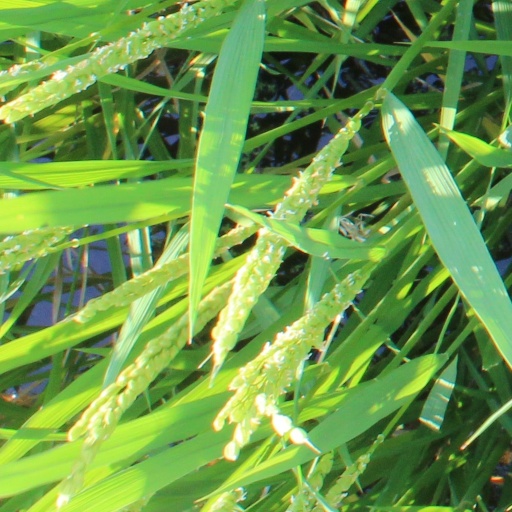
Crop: rice